Naadody

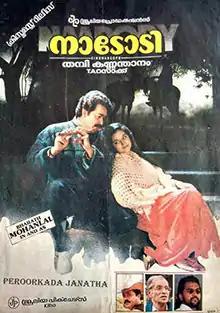
Poster

Naadody is a 1992 Indian Malayalam-language action drama film produced and directed by Thampi Kannanthanam and written by T. A. Razzaq. It stars Mohanlal in the lead role, alongside Suresh Gopi, Babu Antony, N. N. Pillai, Jagathy Sreekumar, Kuthiravattam Pappu, Jose Pellissery, Sathaar, Mohini, Sangita Madhavan Nair, and Baby Vichitra. The music was composed by S. P. Venkatesh.The film was released on October 25, 1992 during Diwali day.